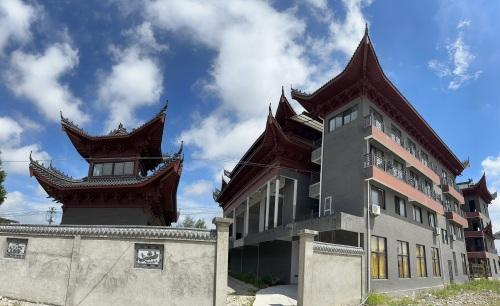
地标名称：集福禅寺
所在城市：温州市·洞头区